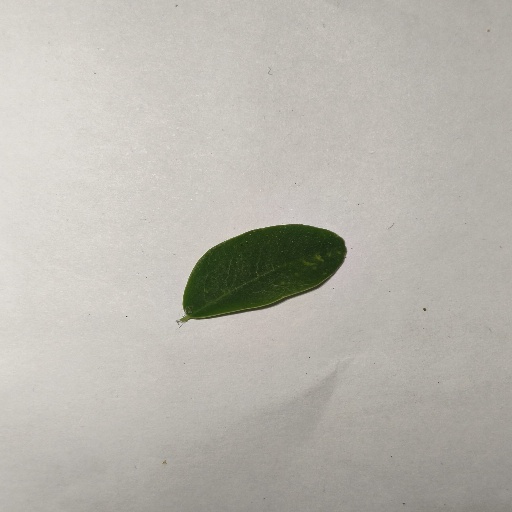
Species: Sojina
Leaf condition: Healthy Leaf